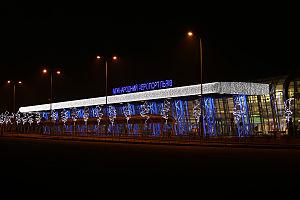
Cet article dresse une liste des aéroports les plus fréquentés en Ukraine.